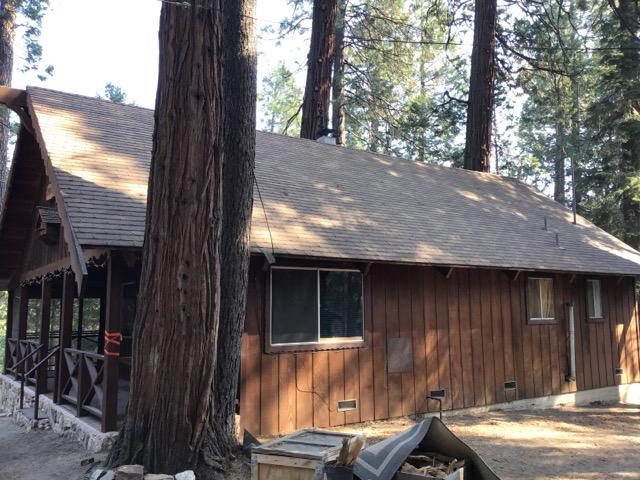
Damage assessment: no_damage